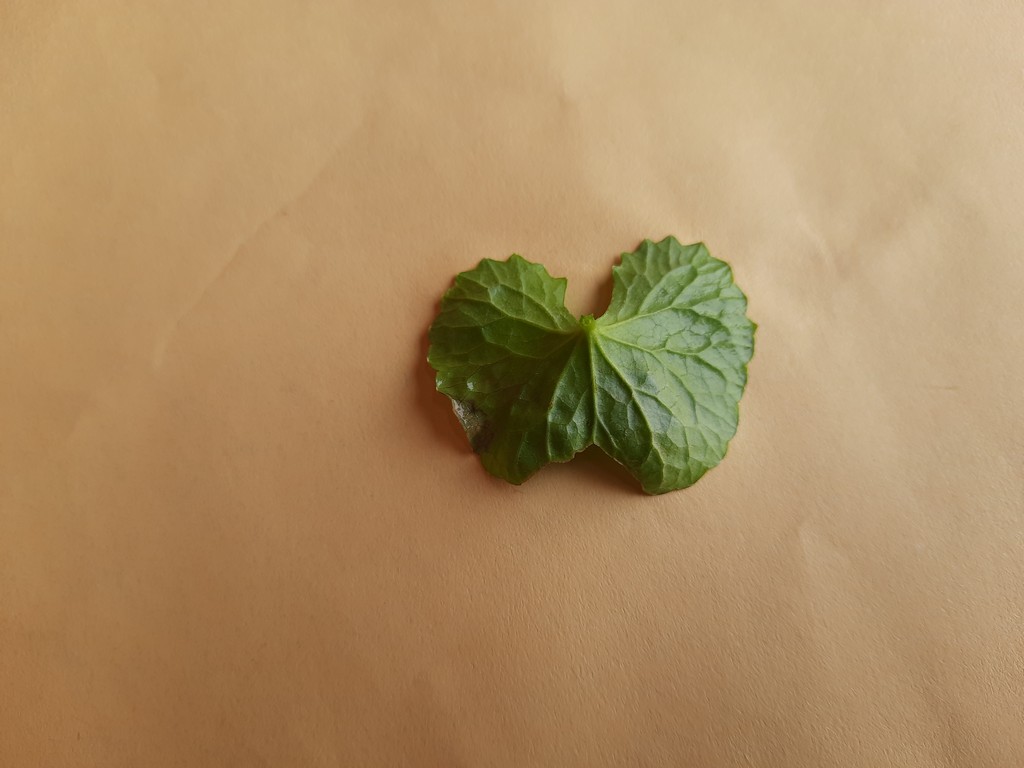
Label: Unhealthy